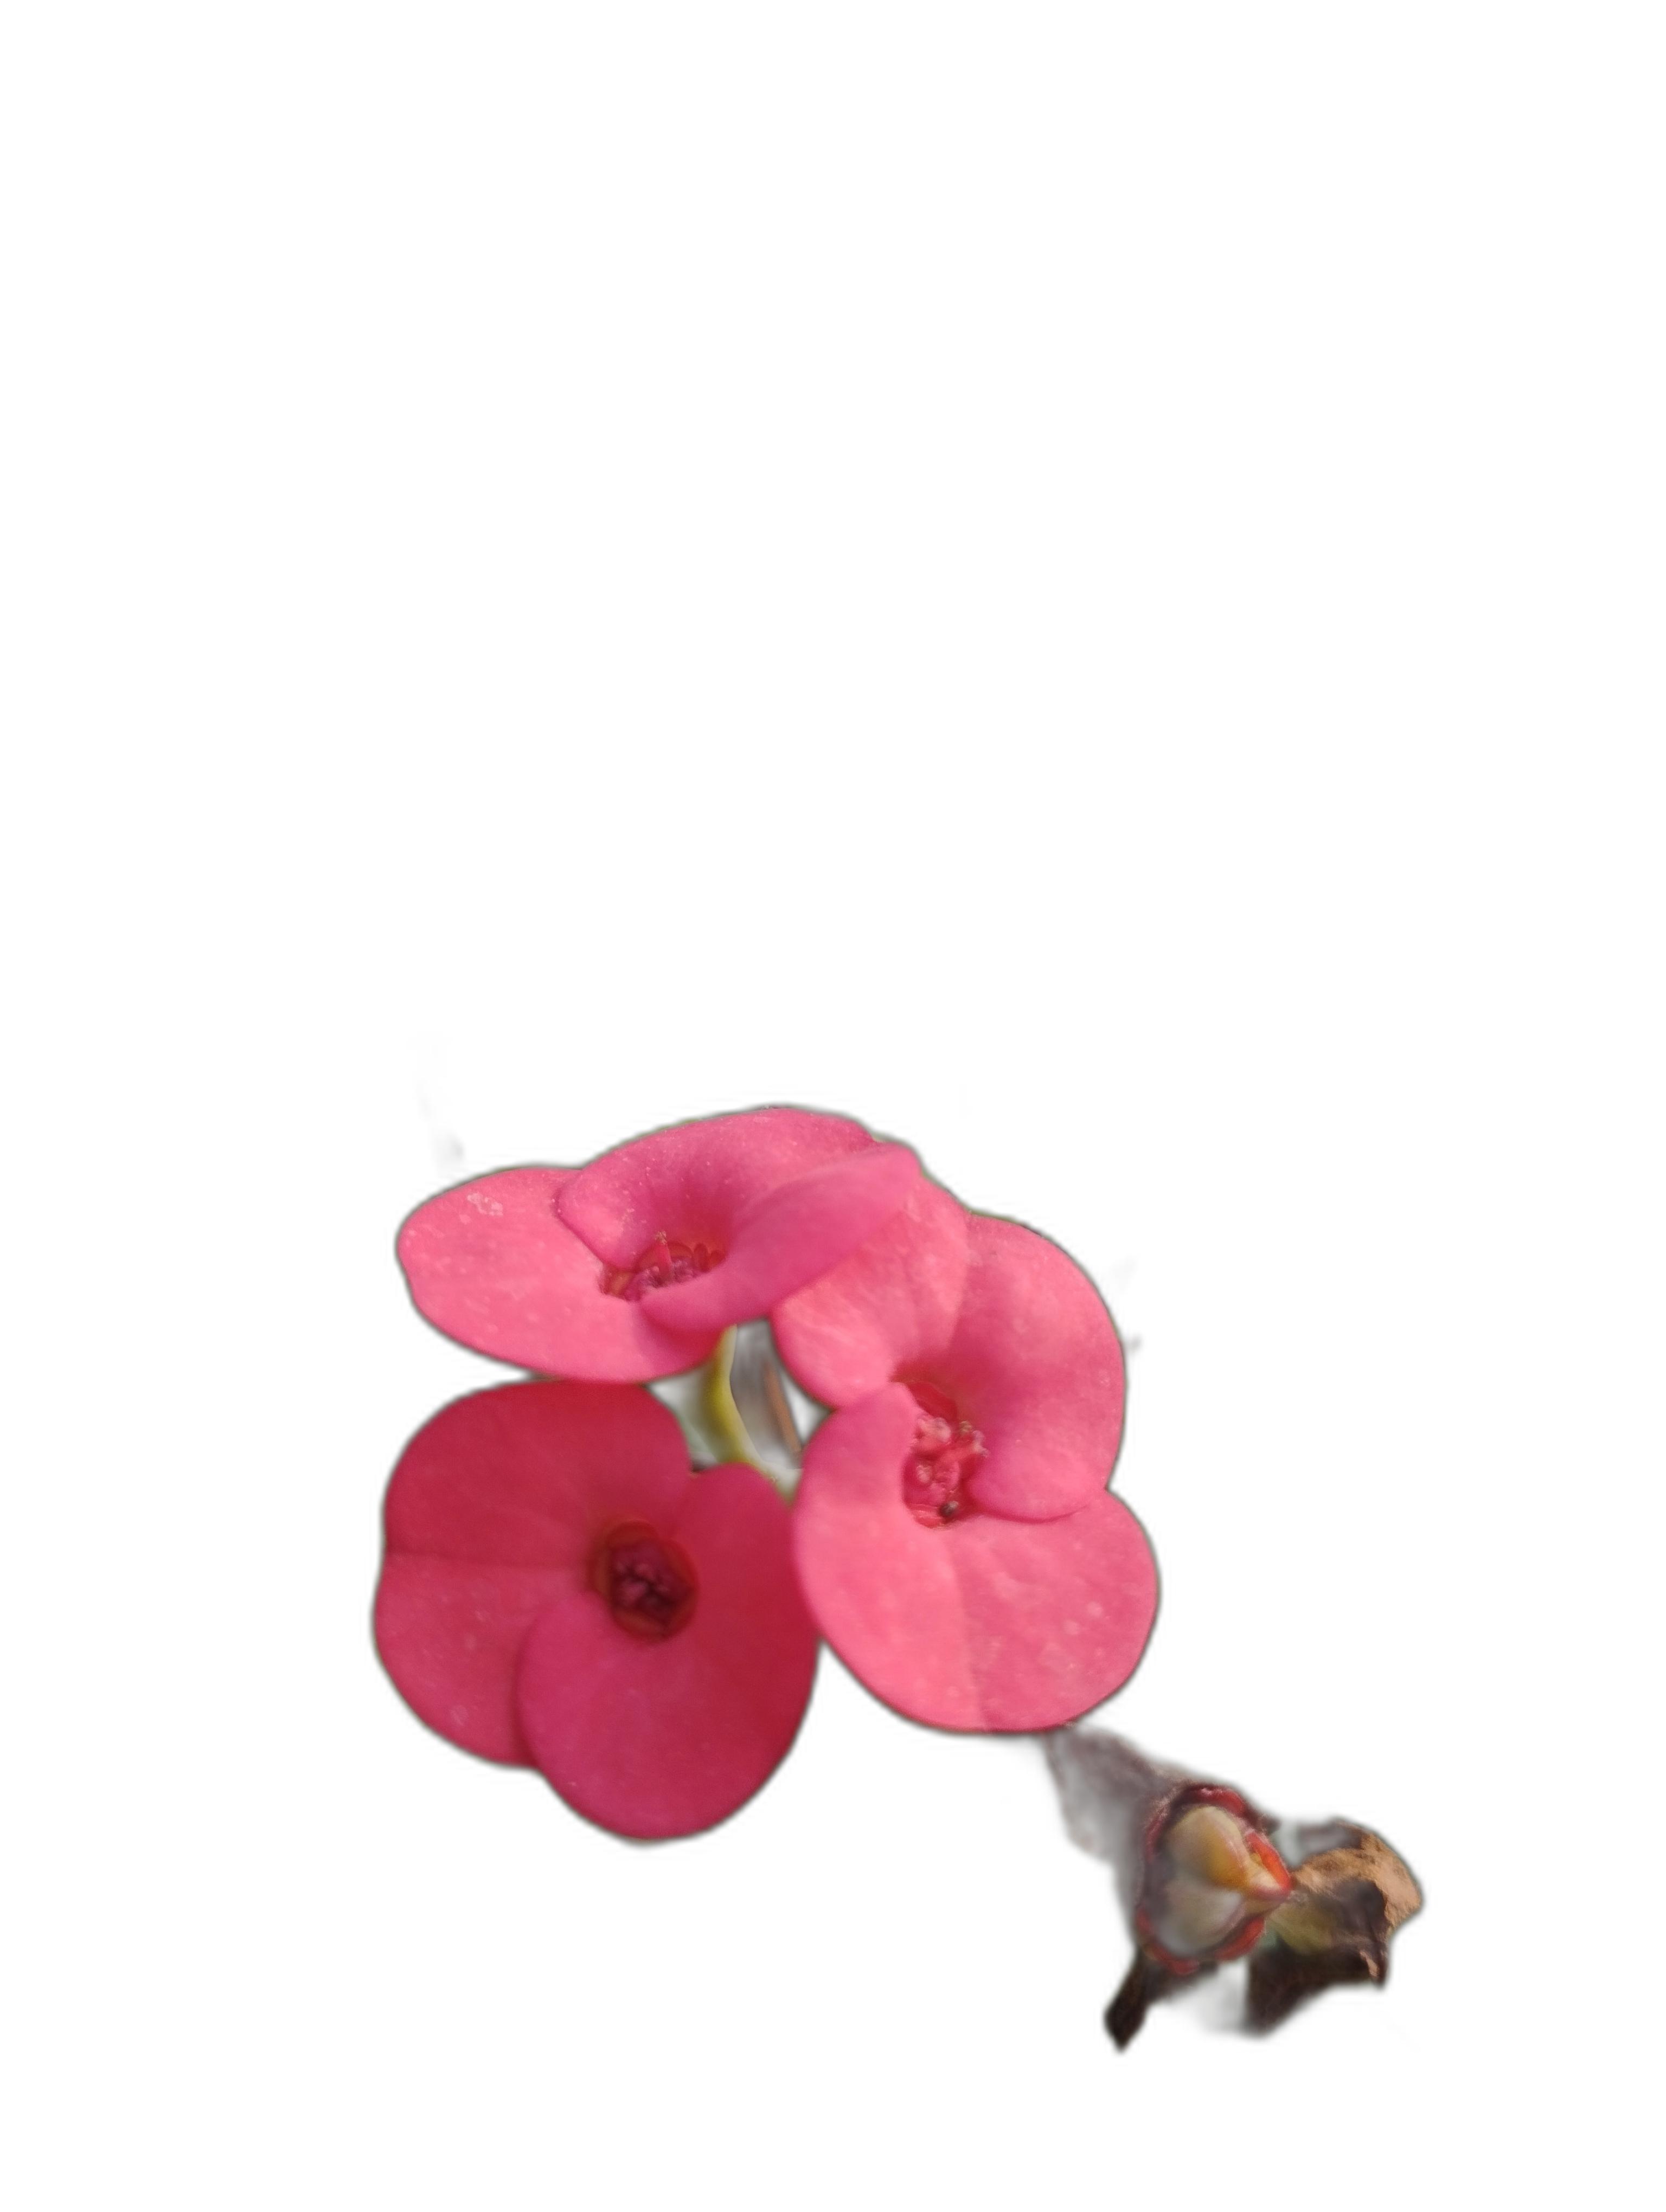
Label: Crown of thorns